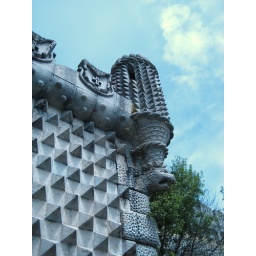
built on a hill over an abandoned monestary overlooking the old castle of the moors